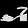
Label: Sandal